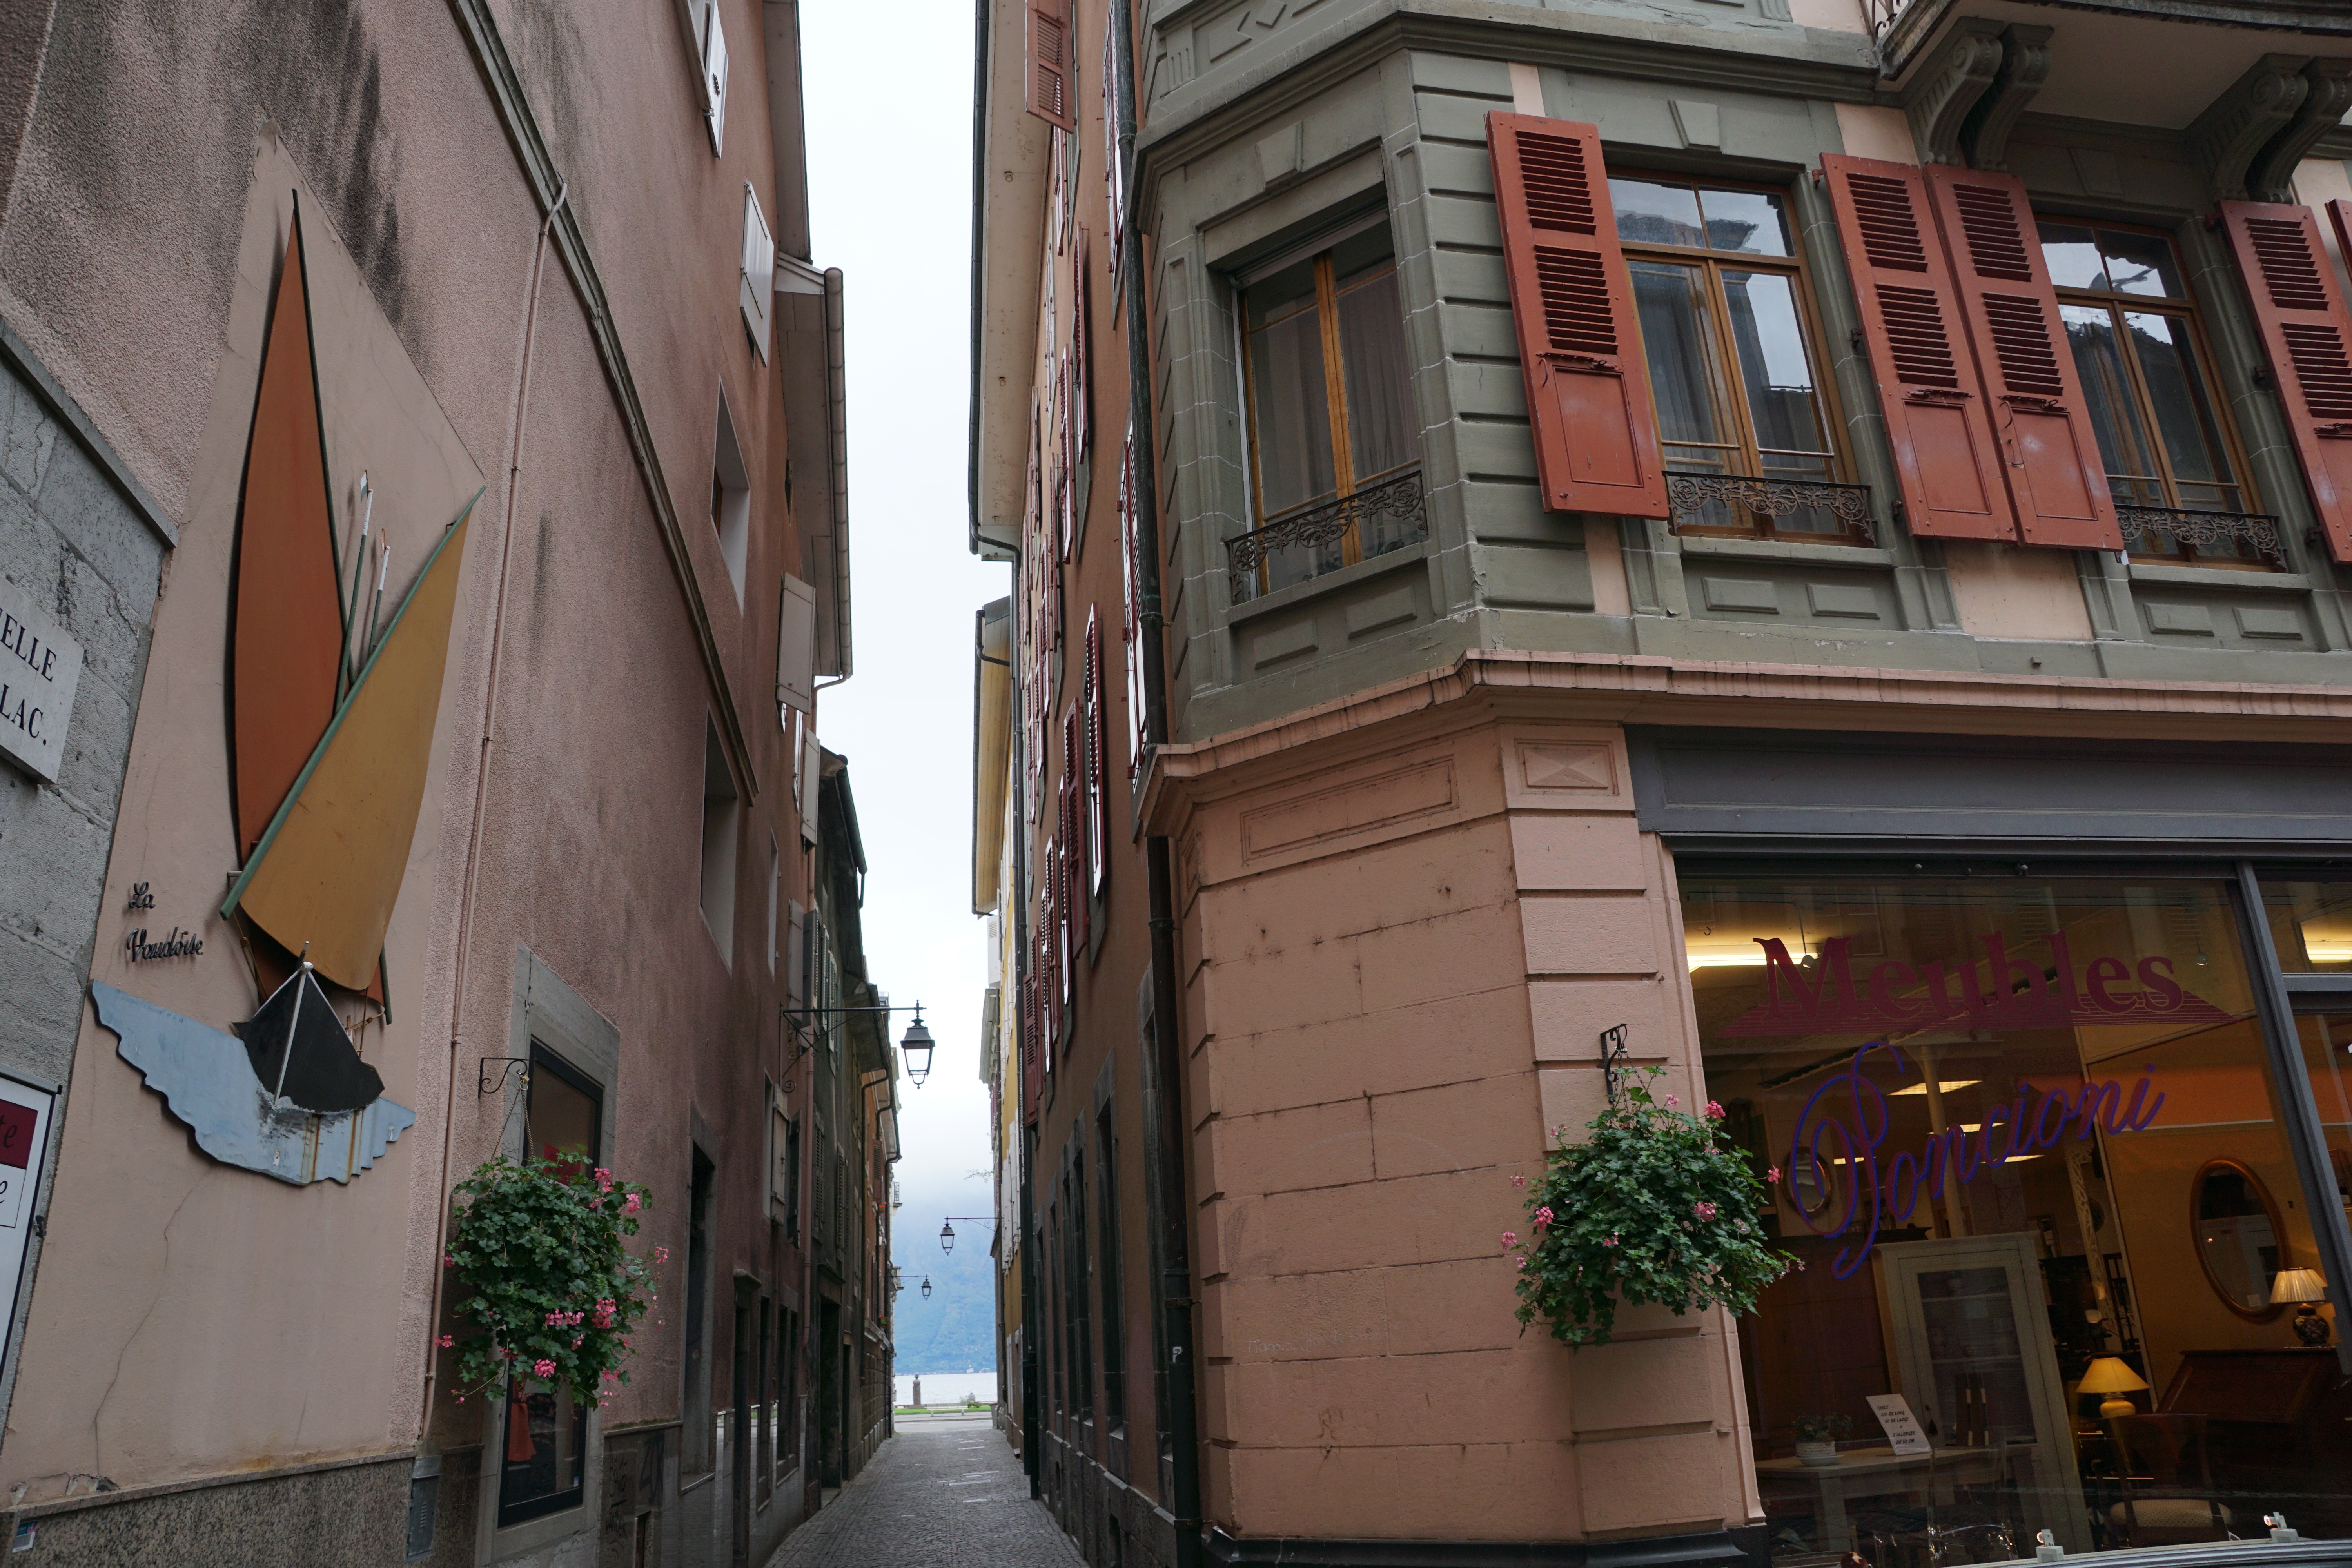
architecture, road, street, old, alley, downtown, facade, old town, switzerland, historical, neighbourhood, eng, urban area, vevey